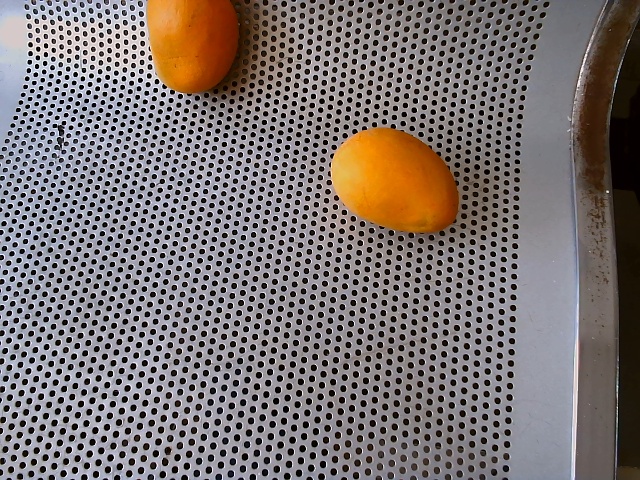
Label: Ripe_Mango